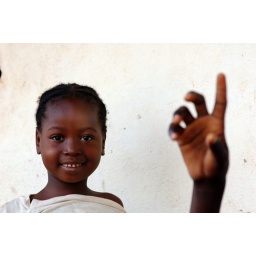
Portrait of an african girl standing in front of a white wall, smiling timidly, a raised black hand in the foreground